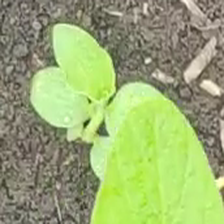
Weed species: Kena_(Commplina_benghalensio)